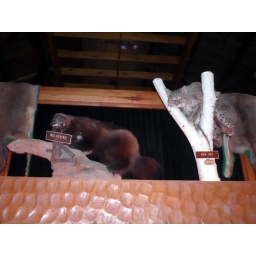
All of these stuffed animals live in a log cabin movie theater in mid-Michigan.